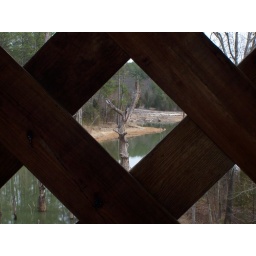
shot from inside the wooden bridge near Zingara, Georgia